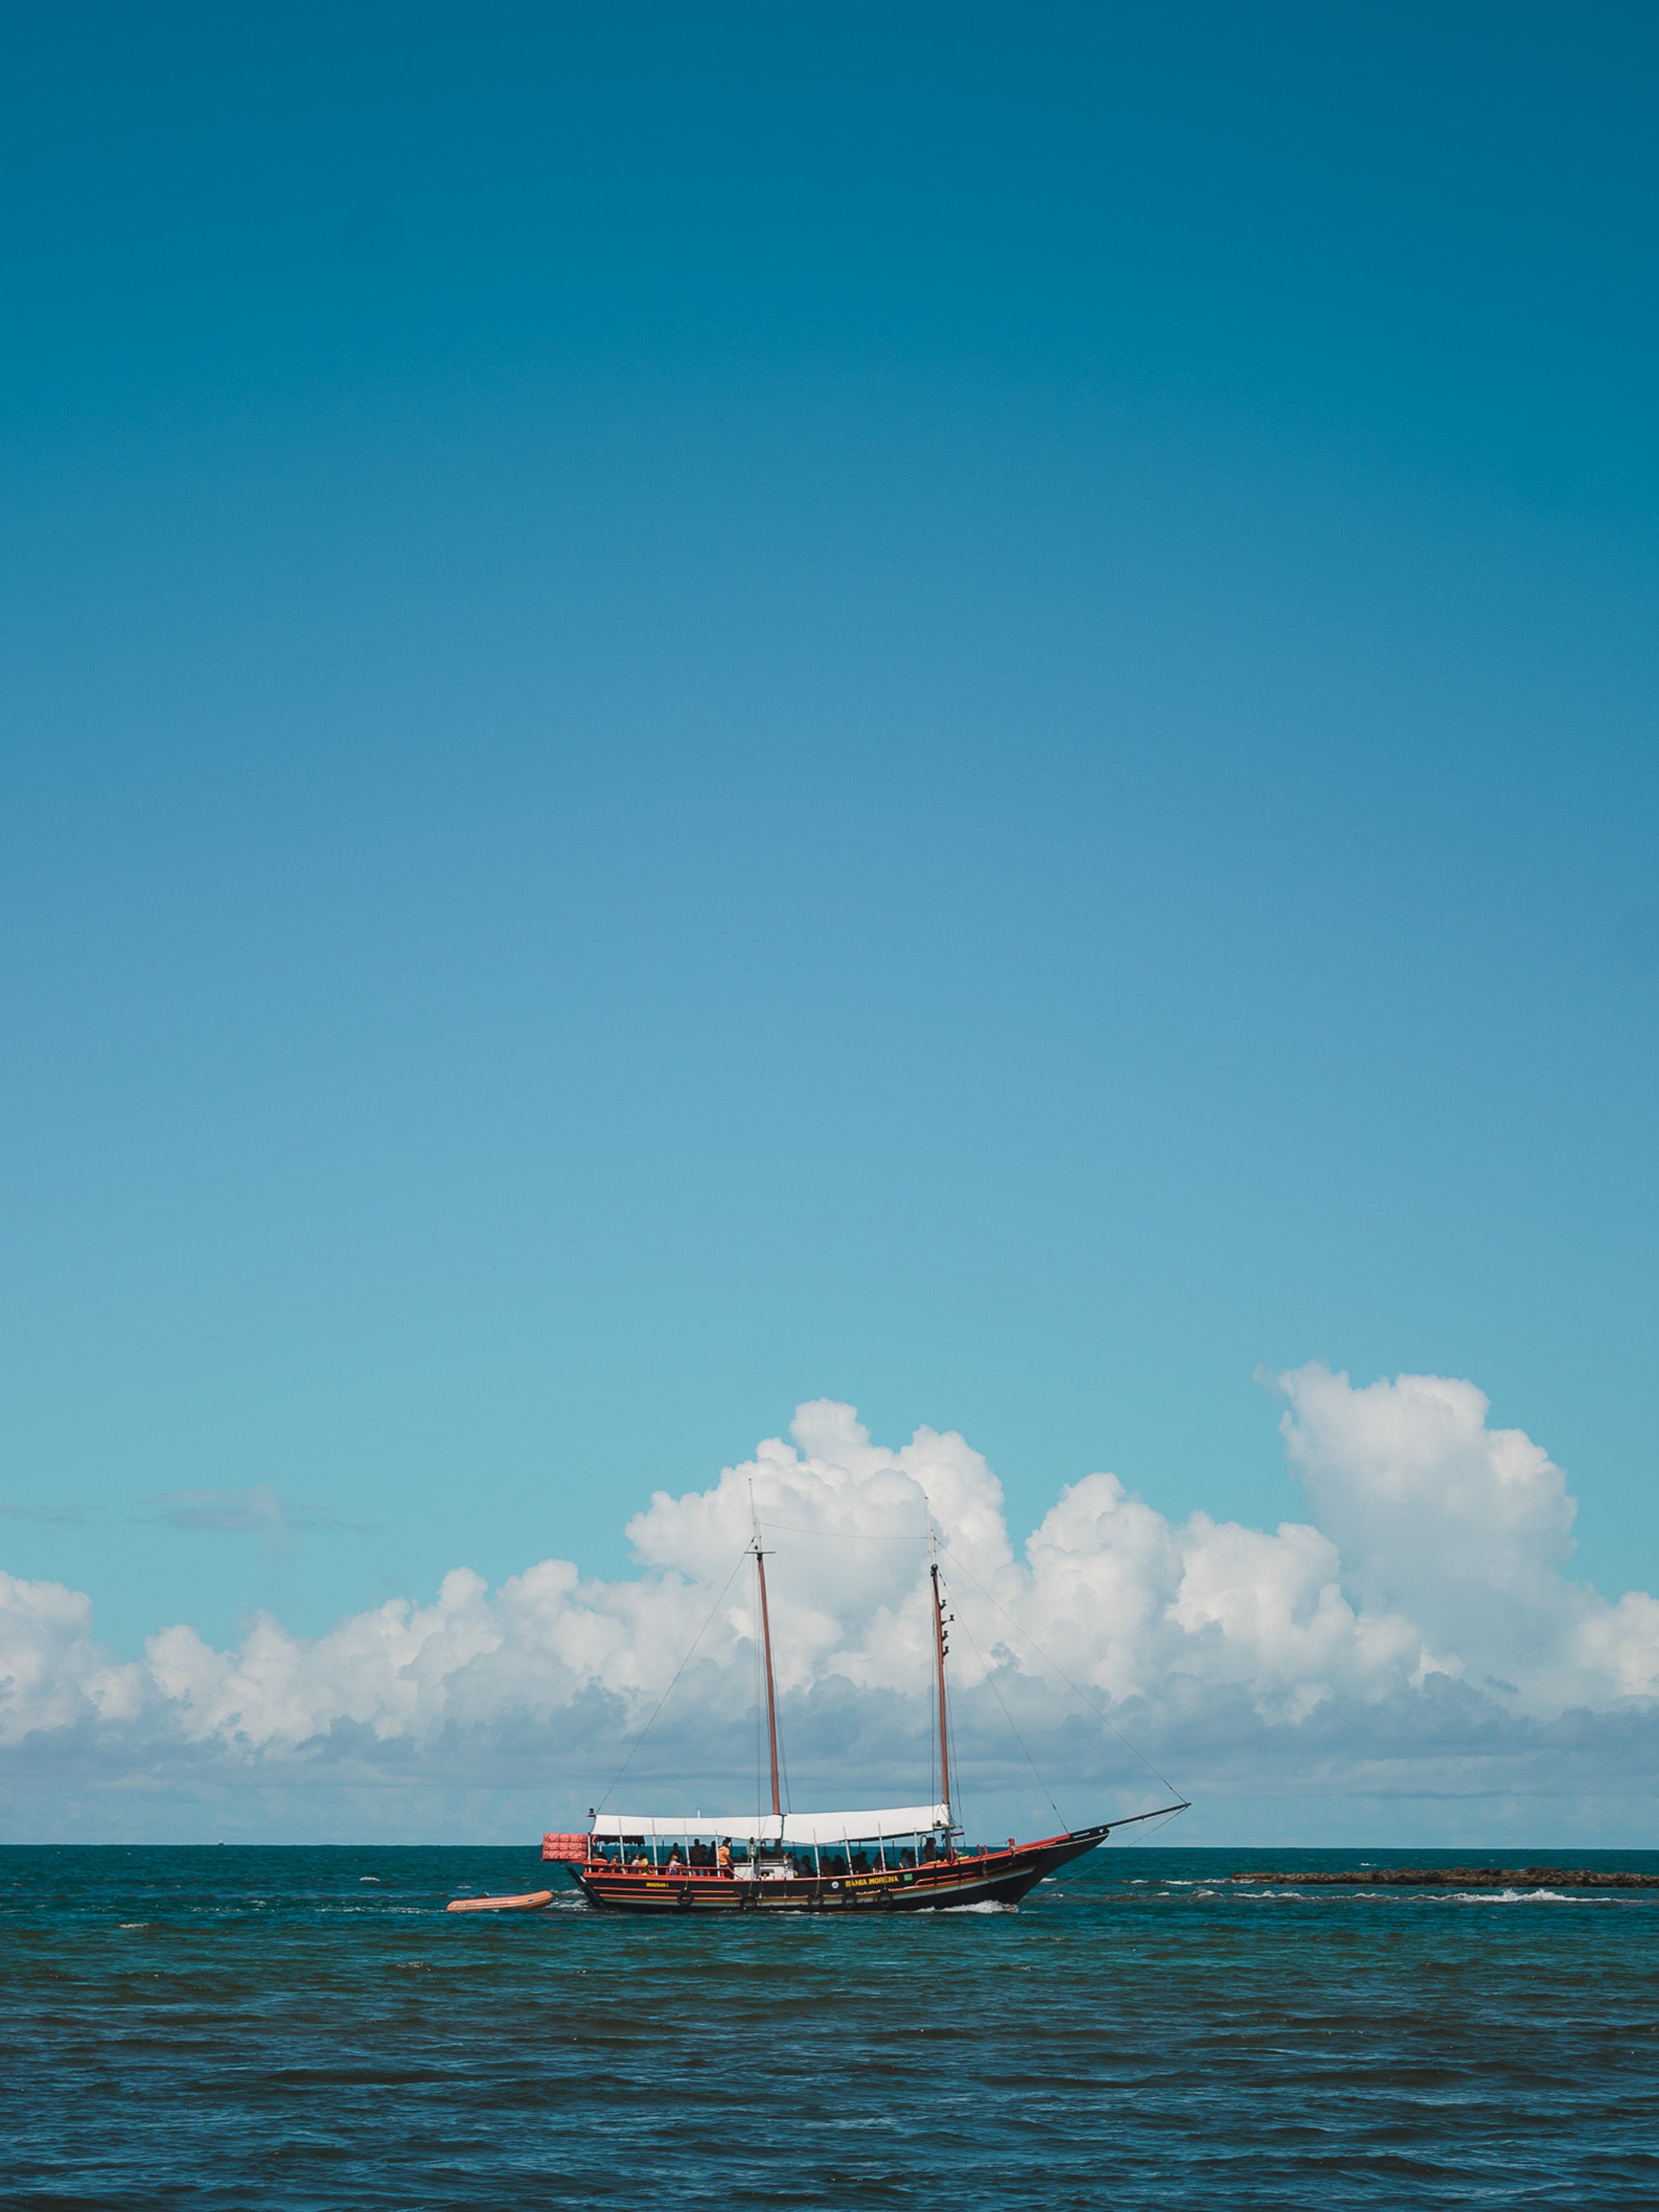
natural, cloud, sky, water, boat, watercraft, naval architecture, vehicle, boats and boating equipment and supplies, horizon, ship, calm, sailboat, cumulus, wind, water transportation, wind wave, island, landscape, channel, ocean, sail, sailing, tropics, caribbean, coast, sound, wave, recreation, inlet, boating, islet, sea, passenger ship